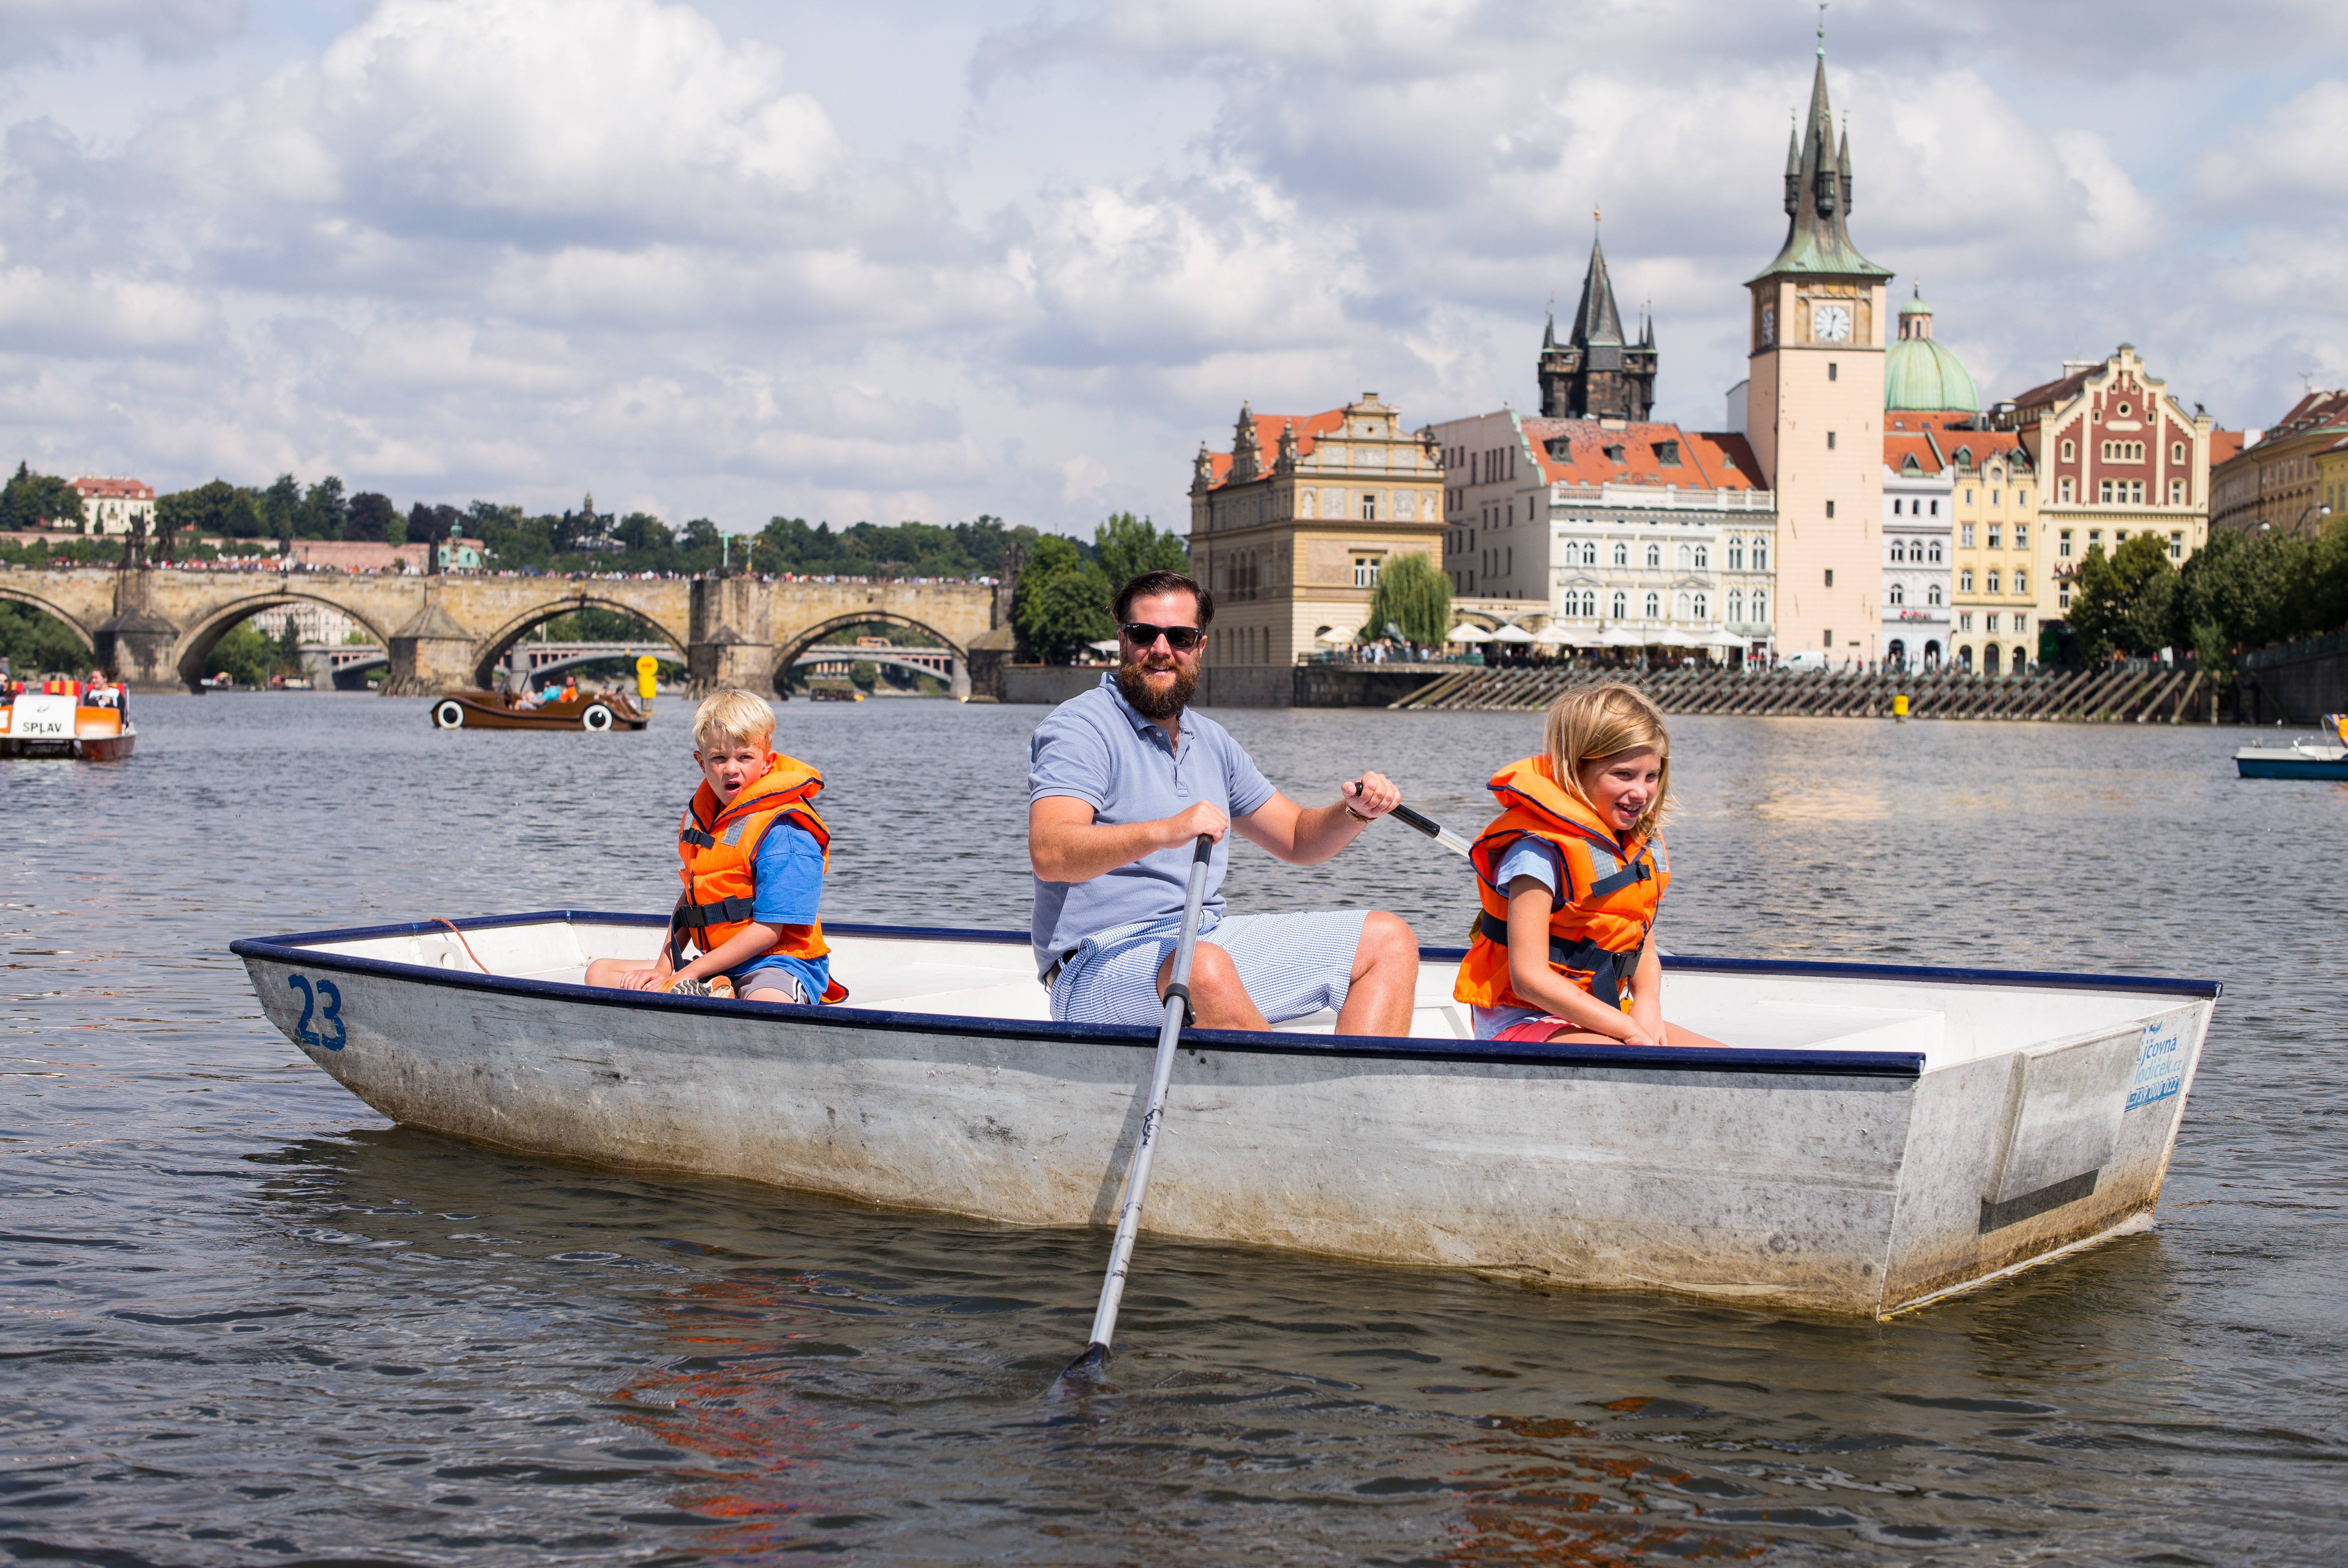
sea, boat, river, canoe, paddle, vehicle, waterway, boating, watercraft, rowing, canoeing, skiff, watercraft rowing